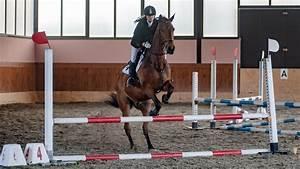
horse